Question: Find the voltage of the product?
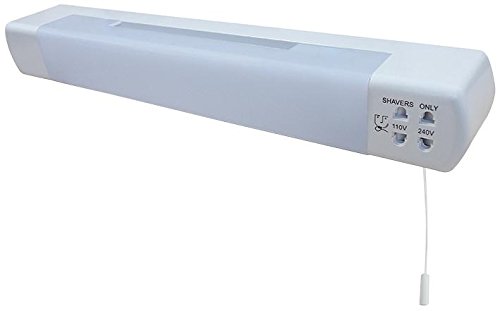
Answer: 240.0 volt